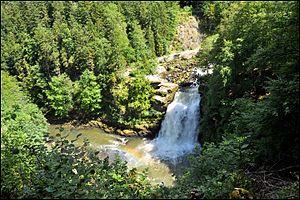
Liste non exhaustive des principaux belvédères du Doubs avec photo et tri possible par nom, paysage offert ou commune où il est situé.